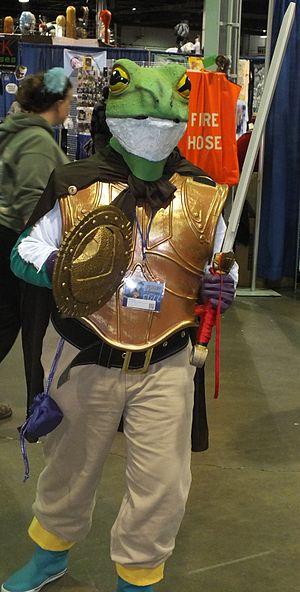
Chrono Trigger est un jeu vidéo de rôle, développé et édité par Square sur Super Nintendo le 11 mars 1995 au Japon et le 11 août 1995 en Amérique du Nord. Le jeu affiché en deux dimensions, se déroule au tour par tour dans une carte du monde en vue de dessus. Le scénario, qui s'inscrit dans une uchronie, relate les exploits d'un groupe de jeunes aventuriers transportés accidentellement dans le temps, qui découvrent que le monde court à sa destruction et cherchent les moyens de le sauver.